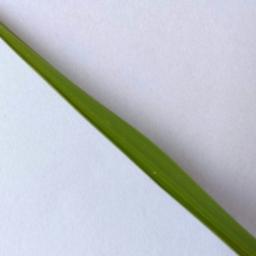
Label: Rice___Healthy